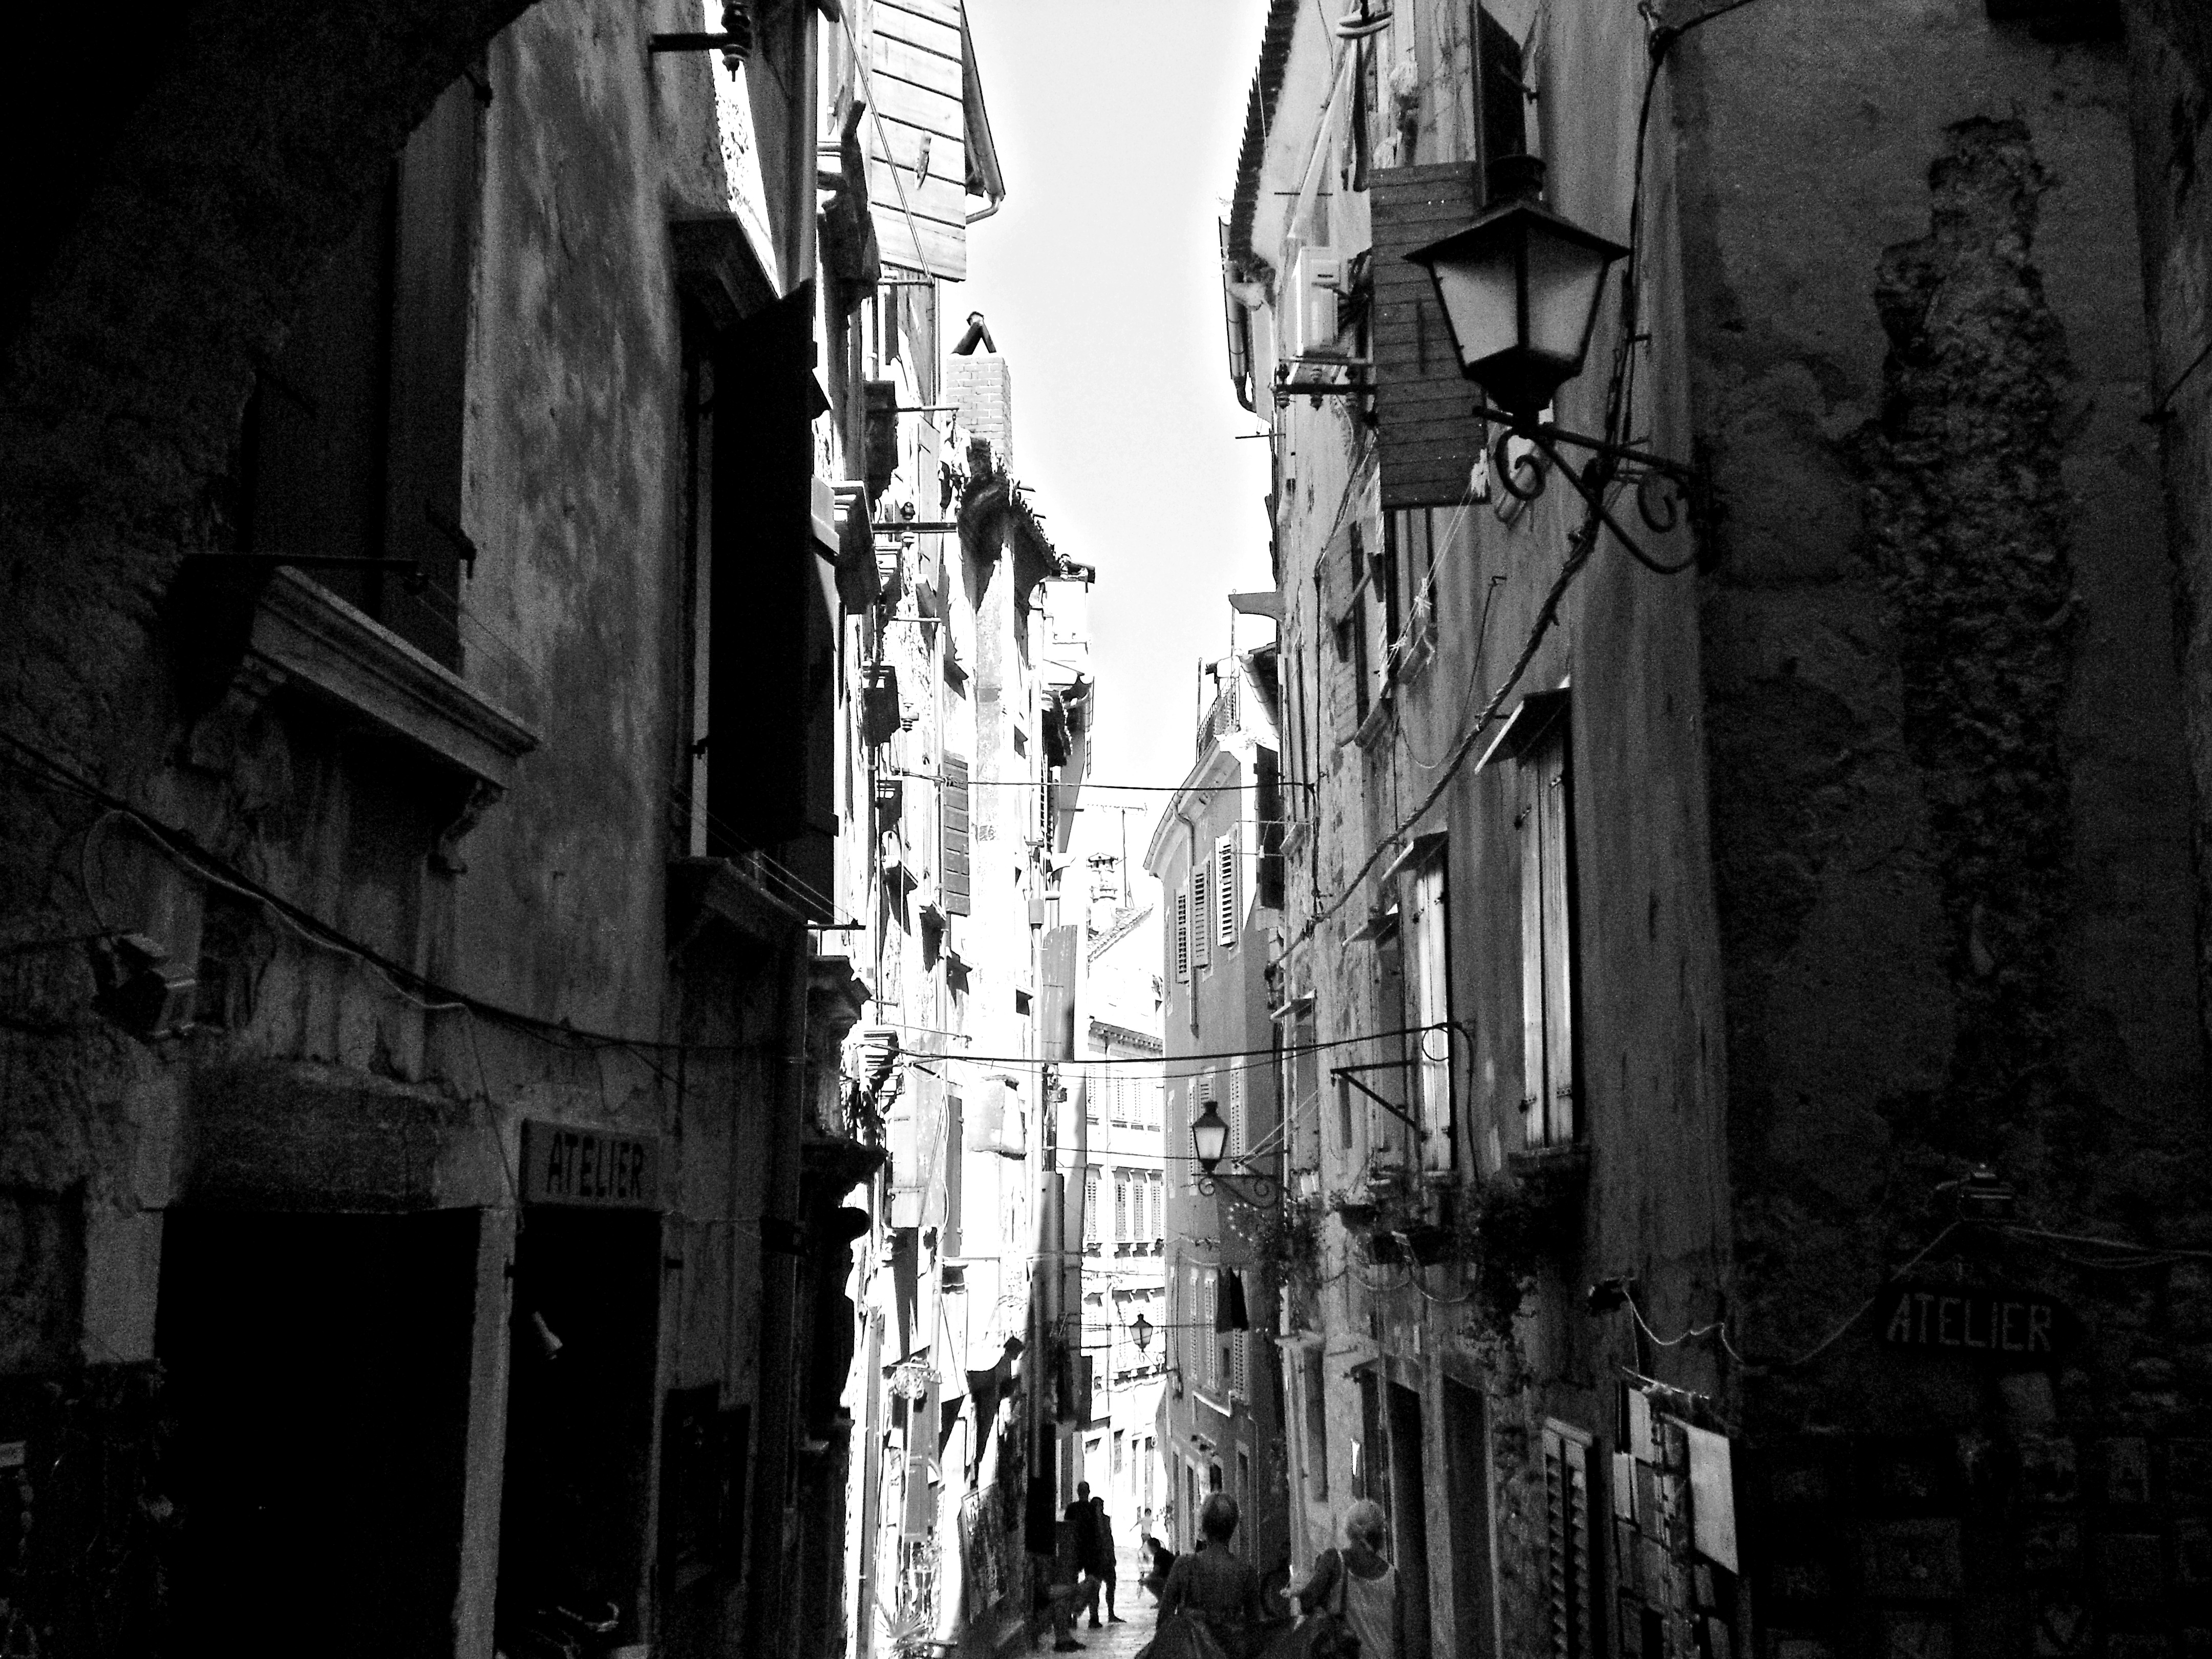
black and white, road, white, street, photography, alley, wall, cityscape, darkness, black, monochrome, black white, infrastructure, houses, shape, urban area, monochrome photography